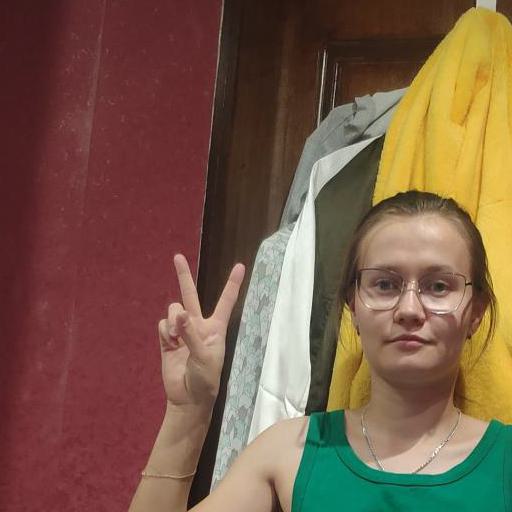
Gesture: peace